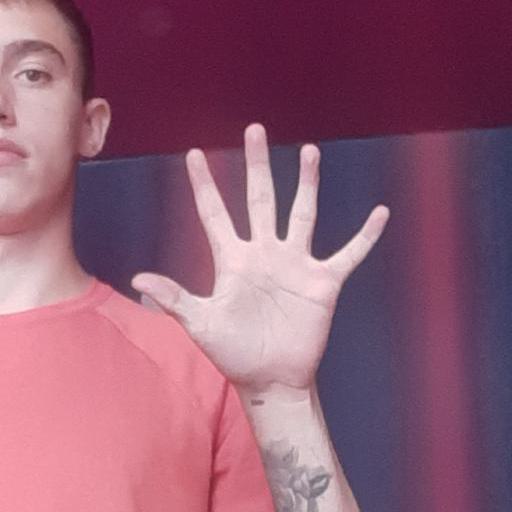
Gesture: palm